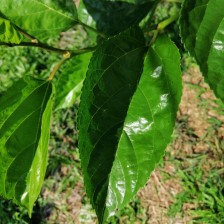
Variety: BlackOodTurkey